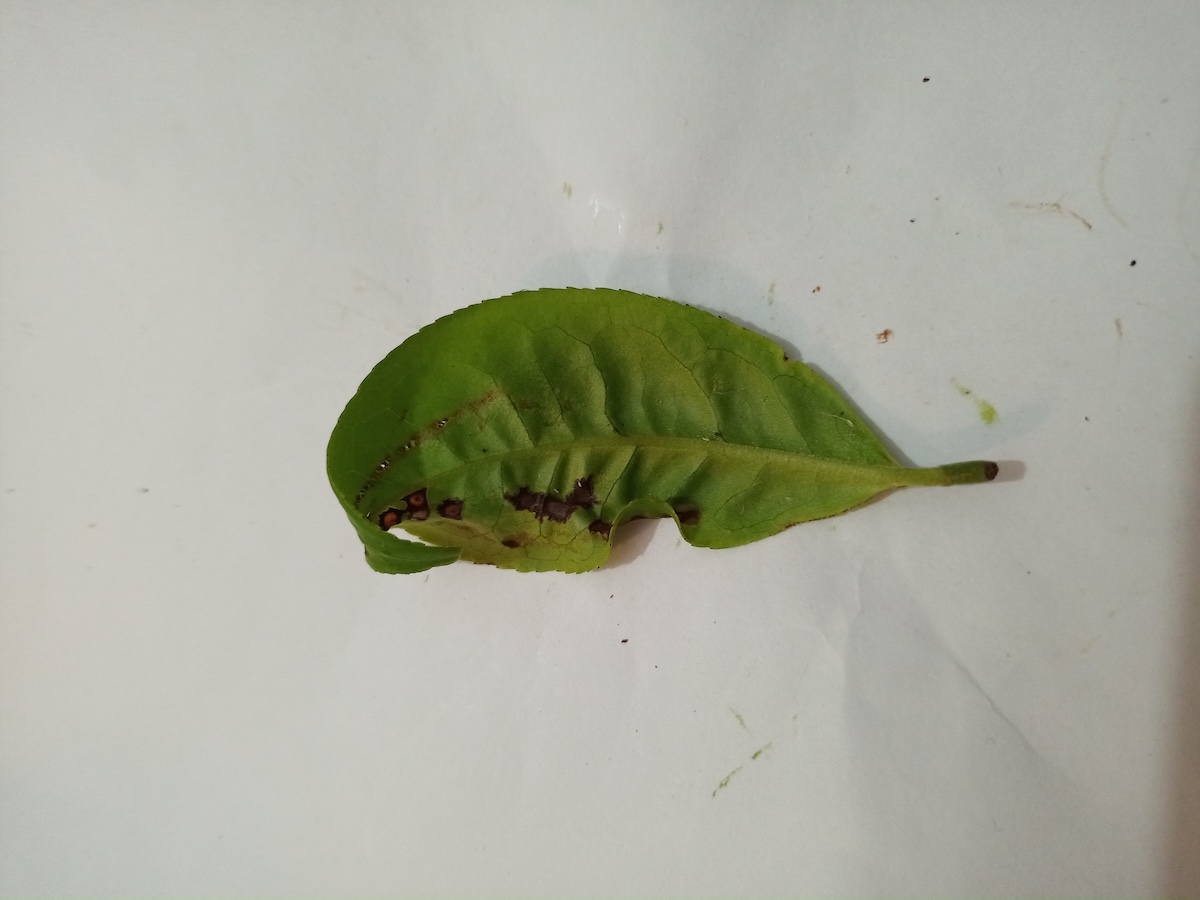
Label: Helopeltis